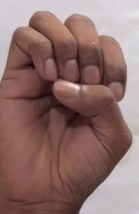
ASL sign: E